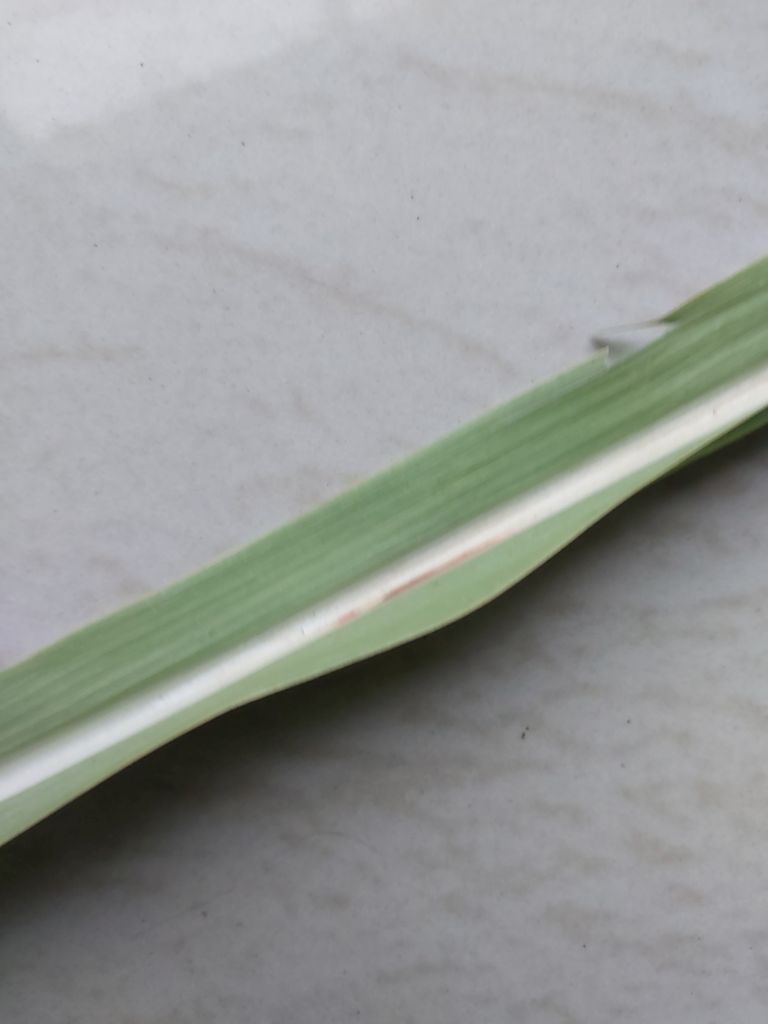
Label: Brown Spot